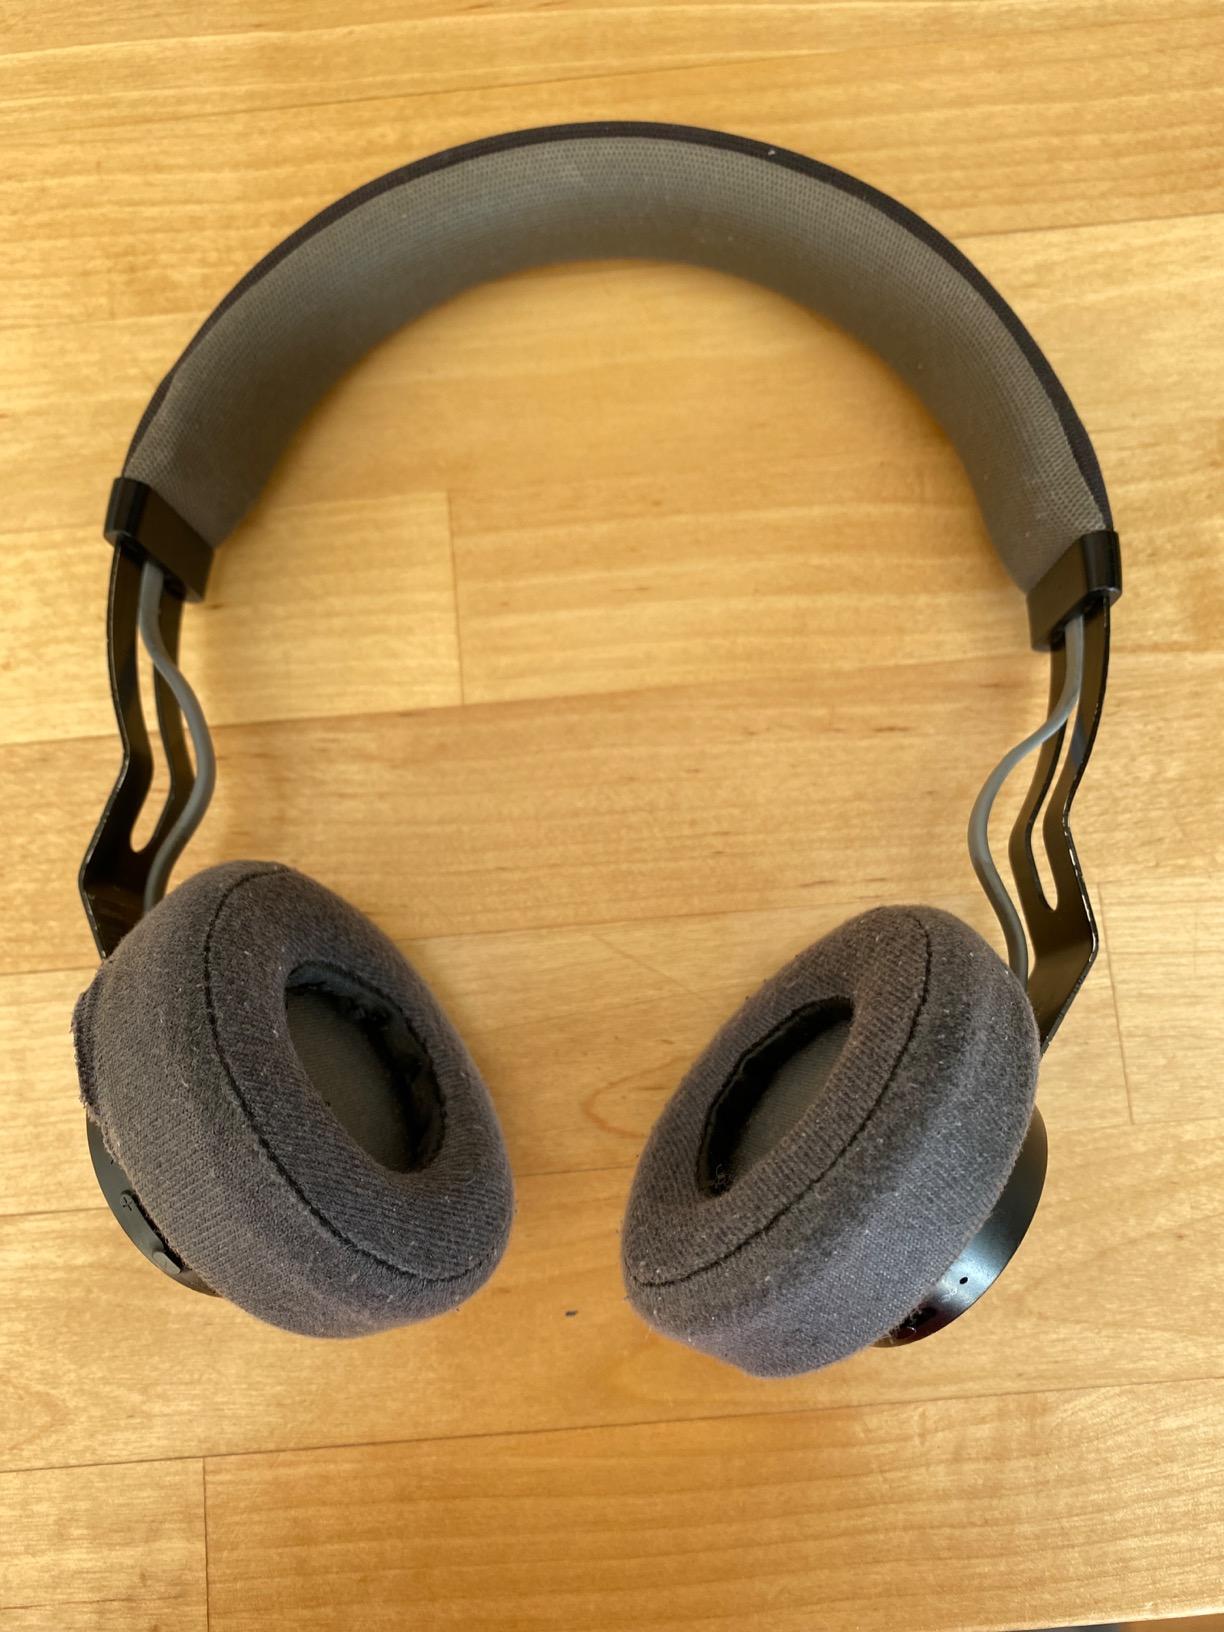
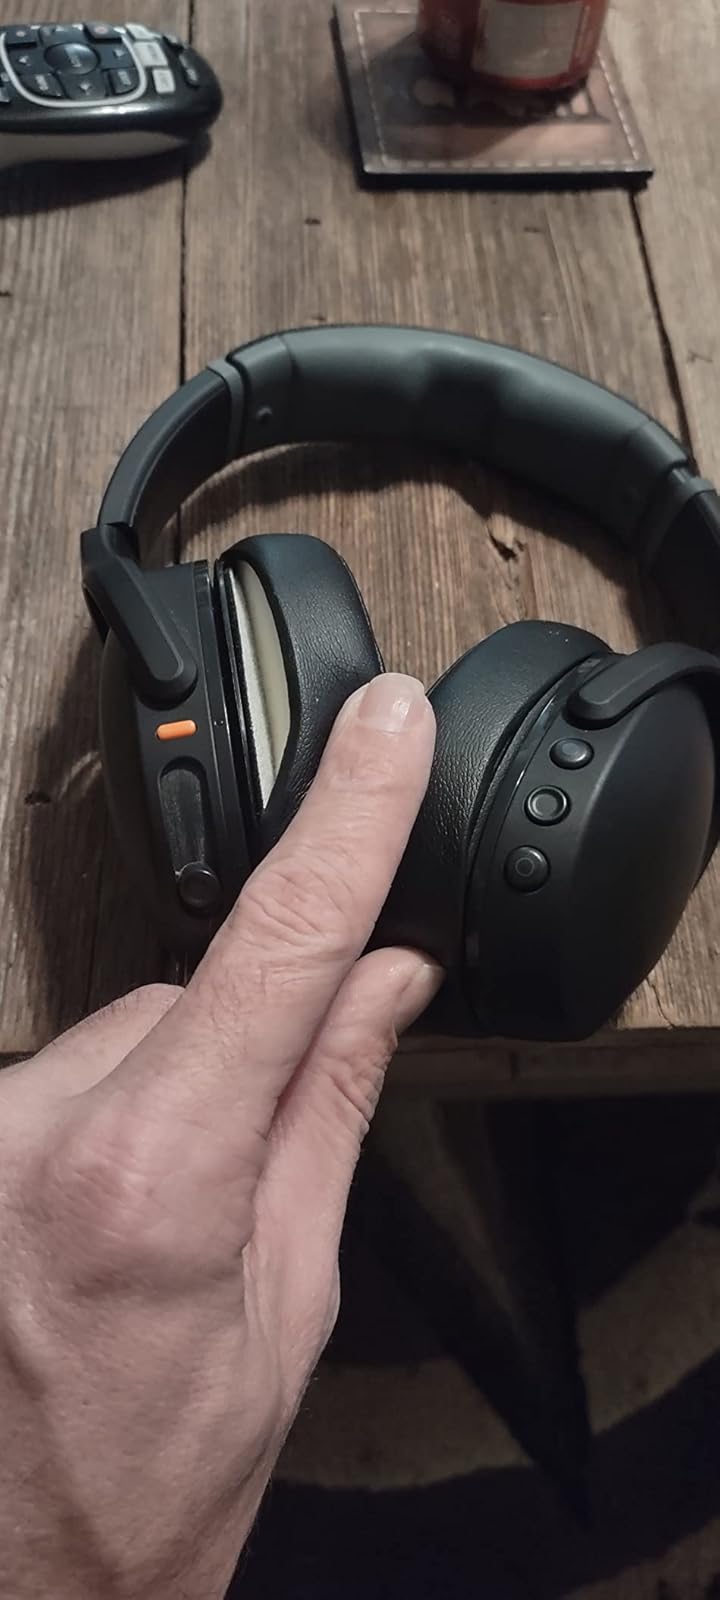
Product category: headphones
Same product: no